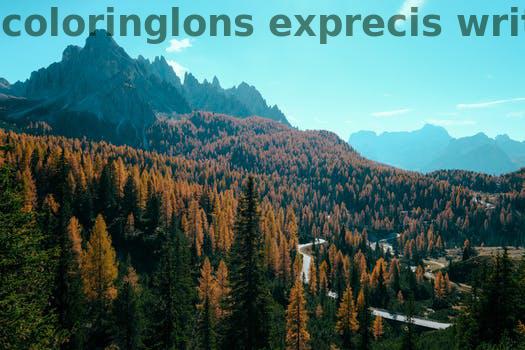
Label: Watermark